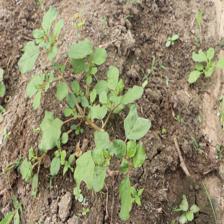
Label: BroadLeafWeed